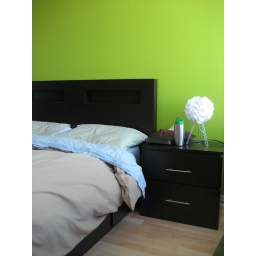
Our lime green wall in our bedroom